Payyan dynasty

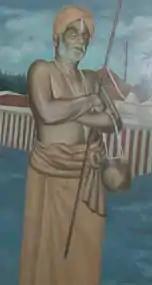
A Painting of the mid-20th century which shows "Dharmaghartta" (One among Payyans), "Payyan Chella Vadivu".

Payyan dynasty is the family which manage and administer Swamithope pathi, the temple of Ayyavazhi.